Joseph Paul Gaimard

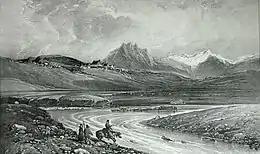
Iceland. Engraving from Gaimard 1835

He was the scientific leader on "La Recherche" (1835–1836) during its expedition to the Arctic Sea, making voyages to coastal Iceland and Greenland — from 27 April to 13 September 1835 and from 21 May to 26 September 1836. Along with exploratory and scientific goals, the crew of the expedition was asked to search for French explorer Jules de Blosseville, who had disappeared aboard the "Lilloise" in Arctic waters a few years earlier. Out of these trips came the 9-volume "Voyage en Islande et au Groënland" (8 text volumes, one of geographical illustrations), which was said at the time to be the definitive study of the islands.